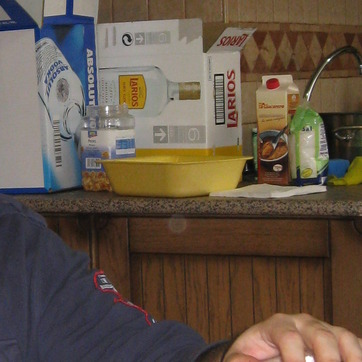
Material: plastic